Phison

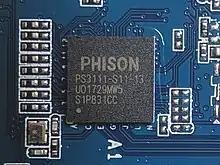
Phison SSD controller

Phison Electronics Corporation is a Taiwanese public electronics company that primarily designs, manufactures and sells controllers for NAND flash memory chips. These are integrated into flash-based products such as USB flash drives, memory cards, and solid-state drives (SSDs).